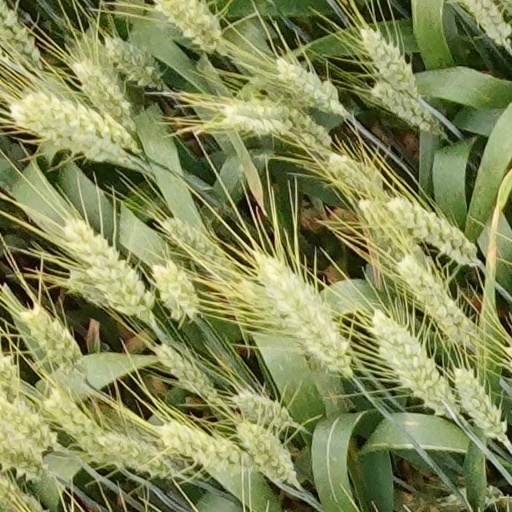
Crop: wheat